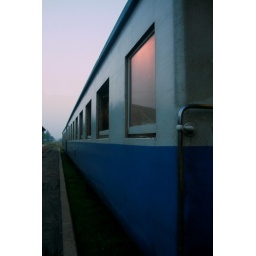
Morning in the train window